Latin American cuisine

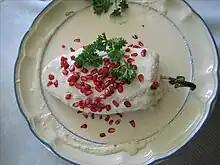
Chiles en nogada

Panamanian cuisine has its own unique and rich cuisine. As a land bridge between two continents, Panama is blessed by nature with an unusual variety of tropical fruits, vegetables and herbs that are used in native cooking. Also, as a crossroads of the world catalyzed by the Panama Canal, Panamanian cuisine is influenced by its diverse population of Hispanic, native Amerindian, European, African, Colombian, Jamaican, and Chinese migration. A common Panamanian diet includes seafood such as crab, lobster, and squid, many versions of chicken soup, and vast amounts of fruit such as papayas, coconuts, and bananas. They also drink chicha, a very common drink found in Panama.